She Keeps Bees

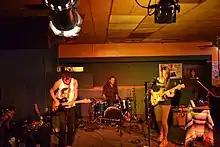
She Keeps Bees performing at the Beachland Tavern in Cleveland in 2014

She Keeps Bees is a rock band from Brooklyn, New York, formed in 2006 and consisting of Jessica Larrabee on vocals and guitar and Andy LaPlant on drums. They have been compared to Patti Smith, the White Stripes, The Kills, PJ Harvey, and Cat Power.